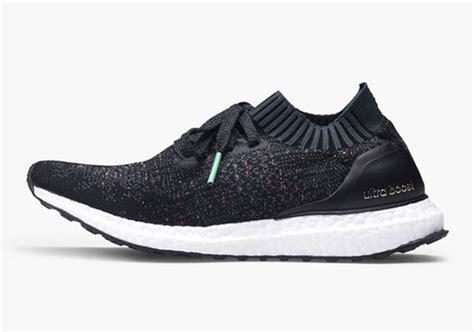
Brand: Adidas
Model: Ultraboost Uncaged